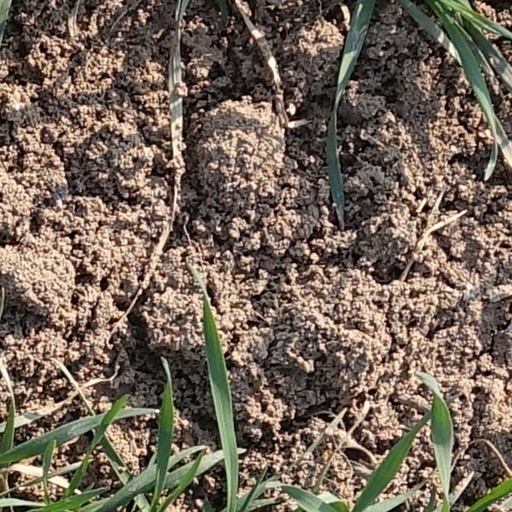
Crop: wheat